Helios

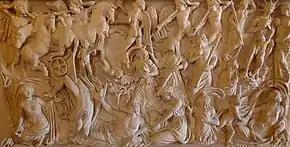
Helios (far right) in a Phaethon sarcophagus, detail, marble, third century AD, Verona, Italy.

The Greek noun (from earlier /hāwelios/) is the inherited word for the Sun from Proto-Indo-European "*" which is cognate with Latin "sol", Sanskrit "surya", Old English "swegl", Old Norse sól, Welsh "haul", Avestan "hvar", etc. The Doric and Aeolic form of the name is , "Hálios". In Homeric Greek his name is spelled , "Ēélios", with the Doric spelling of that being , "Aélios". In Cretan it was ("Abélios") or ("Awélios"). The Greek view of gender was also present in their language. Ancient Greek had three genders (masculine, feminine and neuter), so when an object or a concept was personified as a deity, it inherited the gender of the relevant noun; "helios" is a masculine noun, so the god embodying it is also by necessity male. The female offspring of Helios were called Heliades, the male Heliadae.